Romanesque architecture in Spain

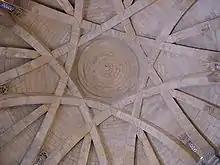
Vault of the Romanesque Torres del Río Church, Navarre.

Medieval builders did extensive study for the foundation, taking into account the type of building that was being built, the materials they were using, and the ground in which the building would stand. First deep ditches were dug and were filled with stones and rubble. Trenches were distributed under the walls that would go over them and others were made crosswise in order to join the passageways together and strengthen the pillars of the transverse arches. The foundation formed a network that practically sketched the plan of the temple, thus differing from the isolated foundation for the support of the pillars used in the Gothic style. In some ruined churches all that remains is the foundation, giving archaeologists good study material. Archaeologists are able to determine the thickness of the walls from these revealed remains of the foundations, although it is known that in this respect the builders rather exaggerated and made excessively deep trenches and overly thick foundation for fear of landslides.